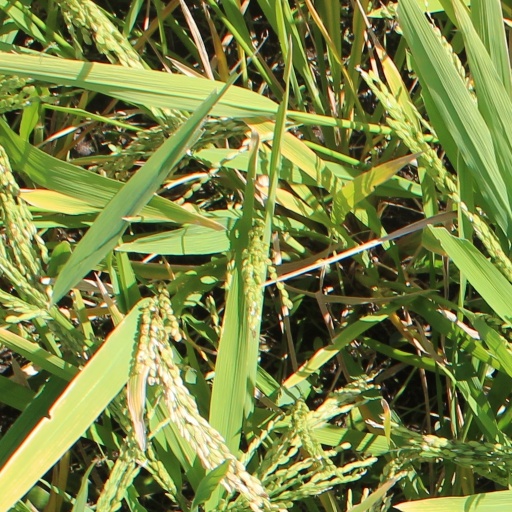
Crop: rice